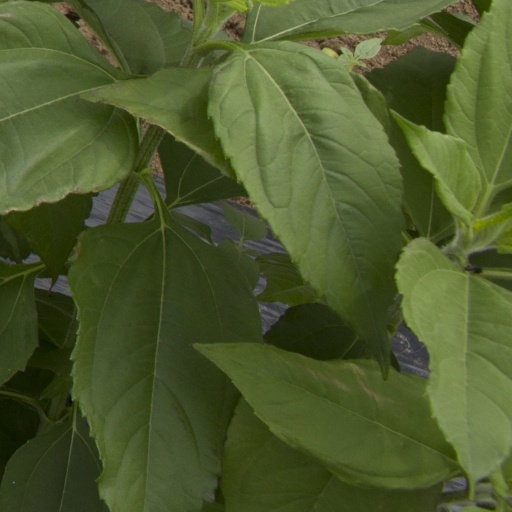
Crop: Jerusalem artichoke